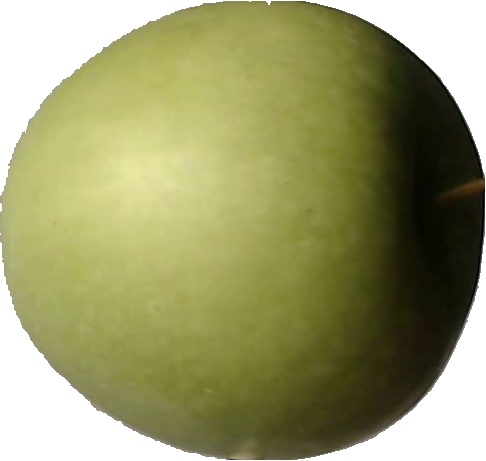
Label: apple_granny_smith_1